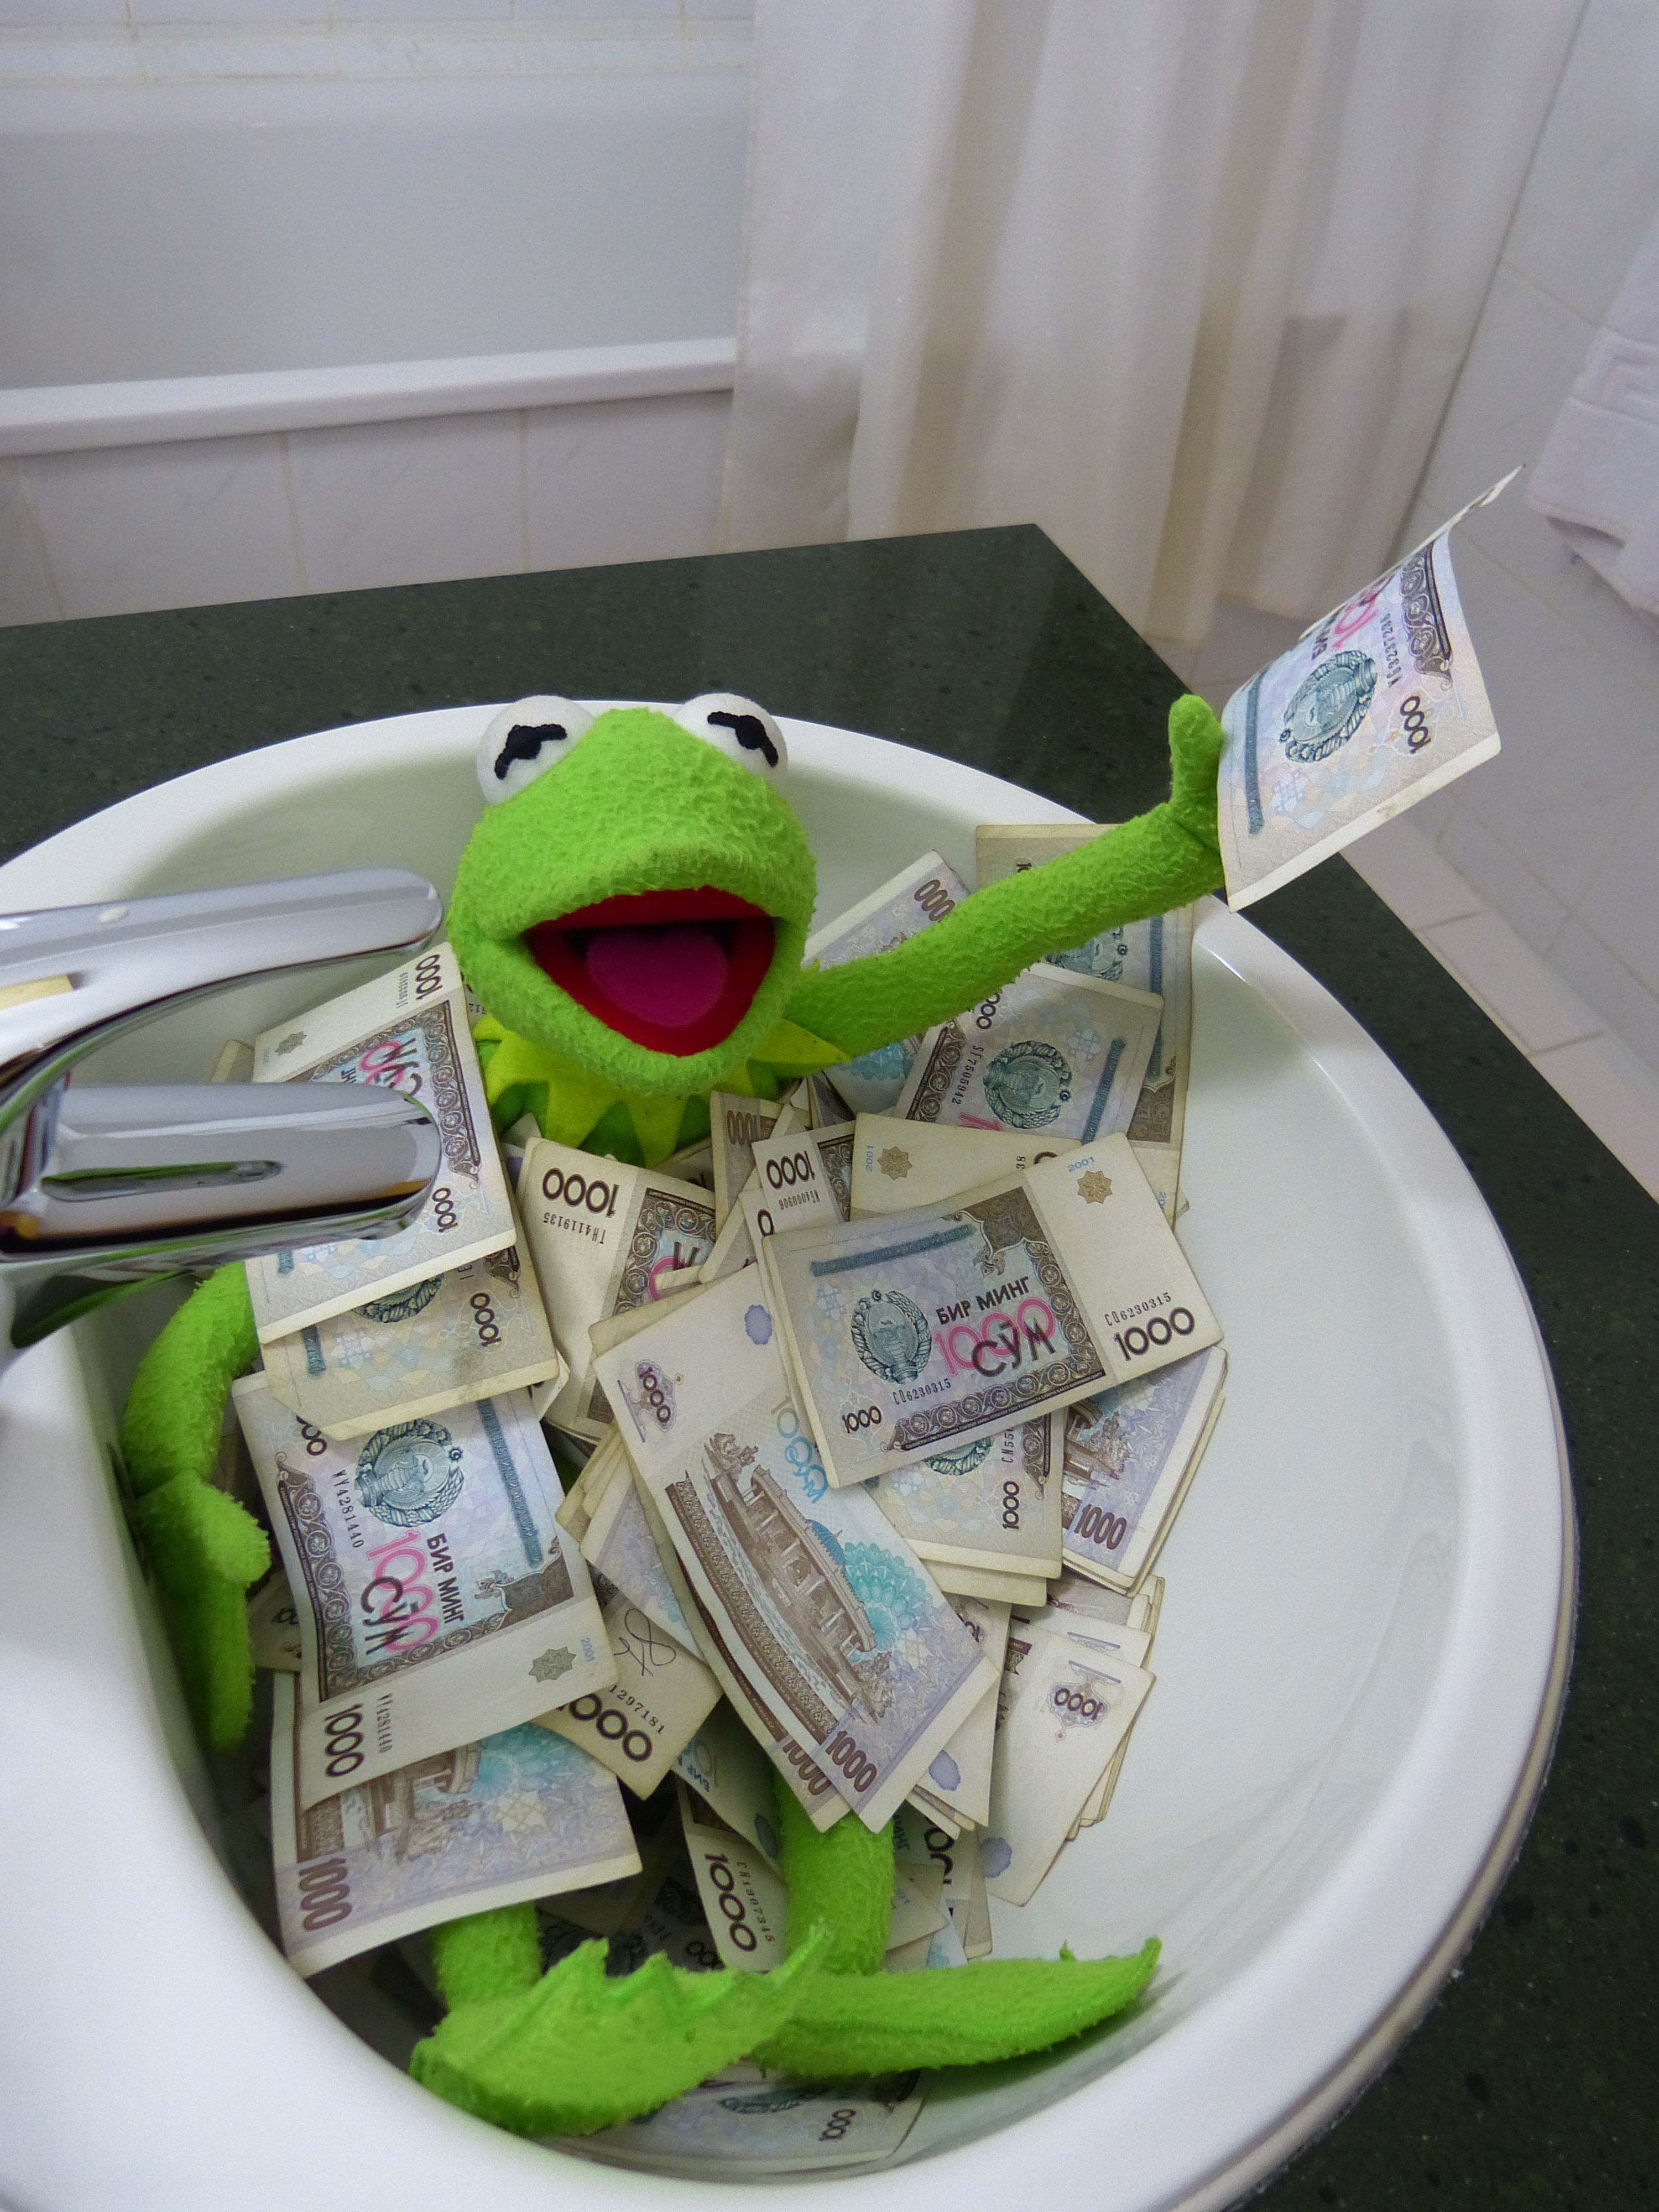
swim, green, money, frog, cheerful, empire, art, fun, party, kermit, look forward, bathroom sink